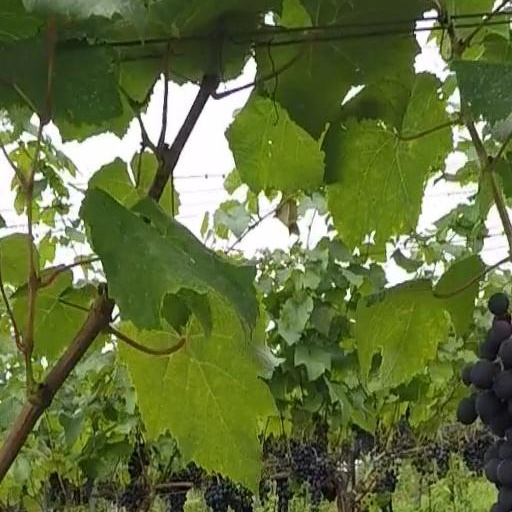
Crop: grape